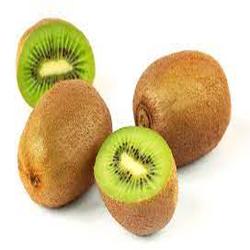
Label: Kiwi